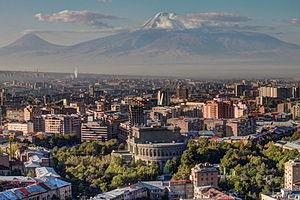
Erevan ou Yerevan est la plus grande des villes d’Arménie et sa capitale depuis 1918, la douzième depuis les origines de l’Arménie. La ville actuelle est en partie fondée sur l'ancienne cité urartéenne d'Erebouni. Elle est située à l'ouest du pays, à l'extrémité orientale de la plaine de l'Ararat, au-dessus des gorges de la rivière Hrazdan.